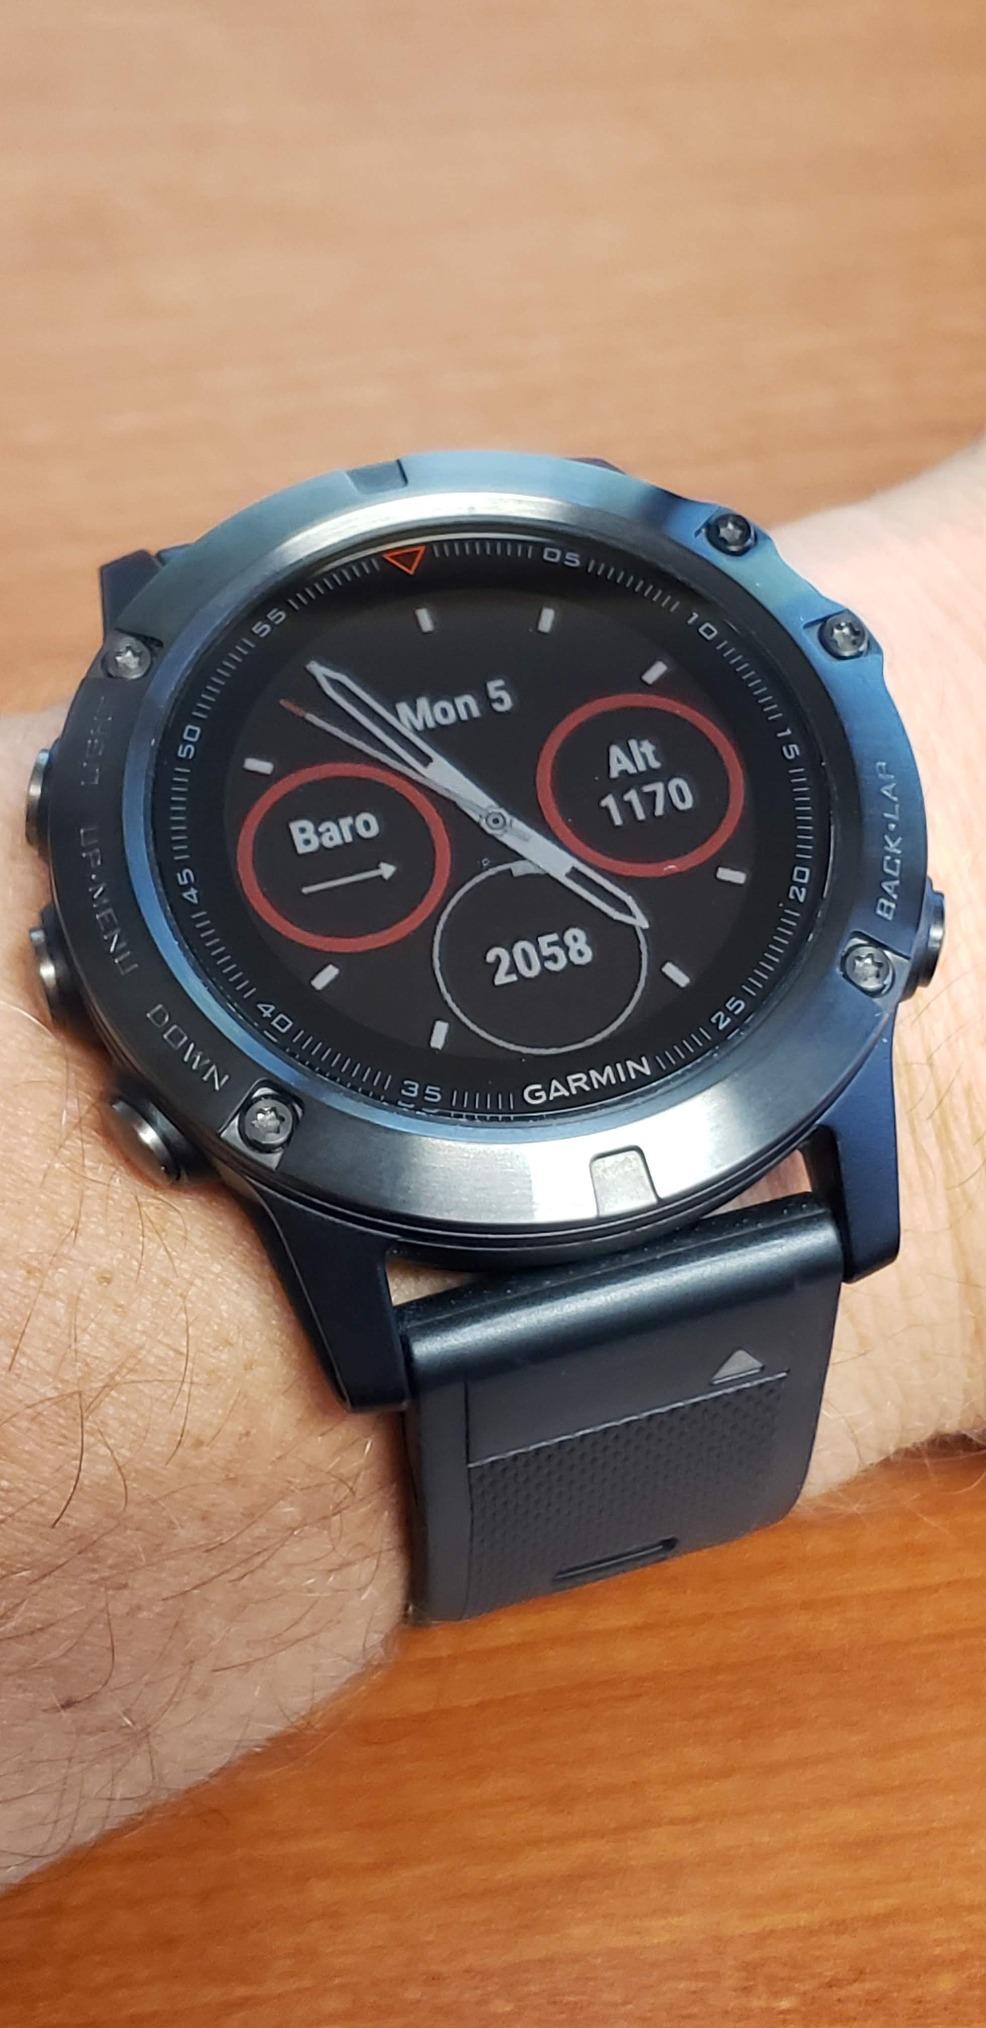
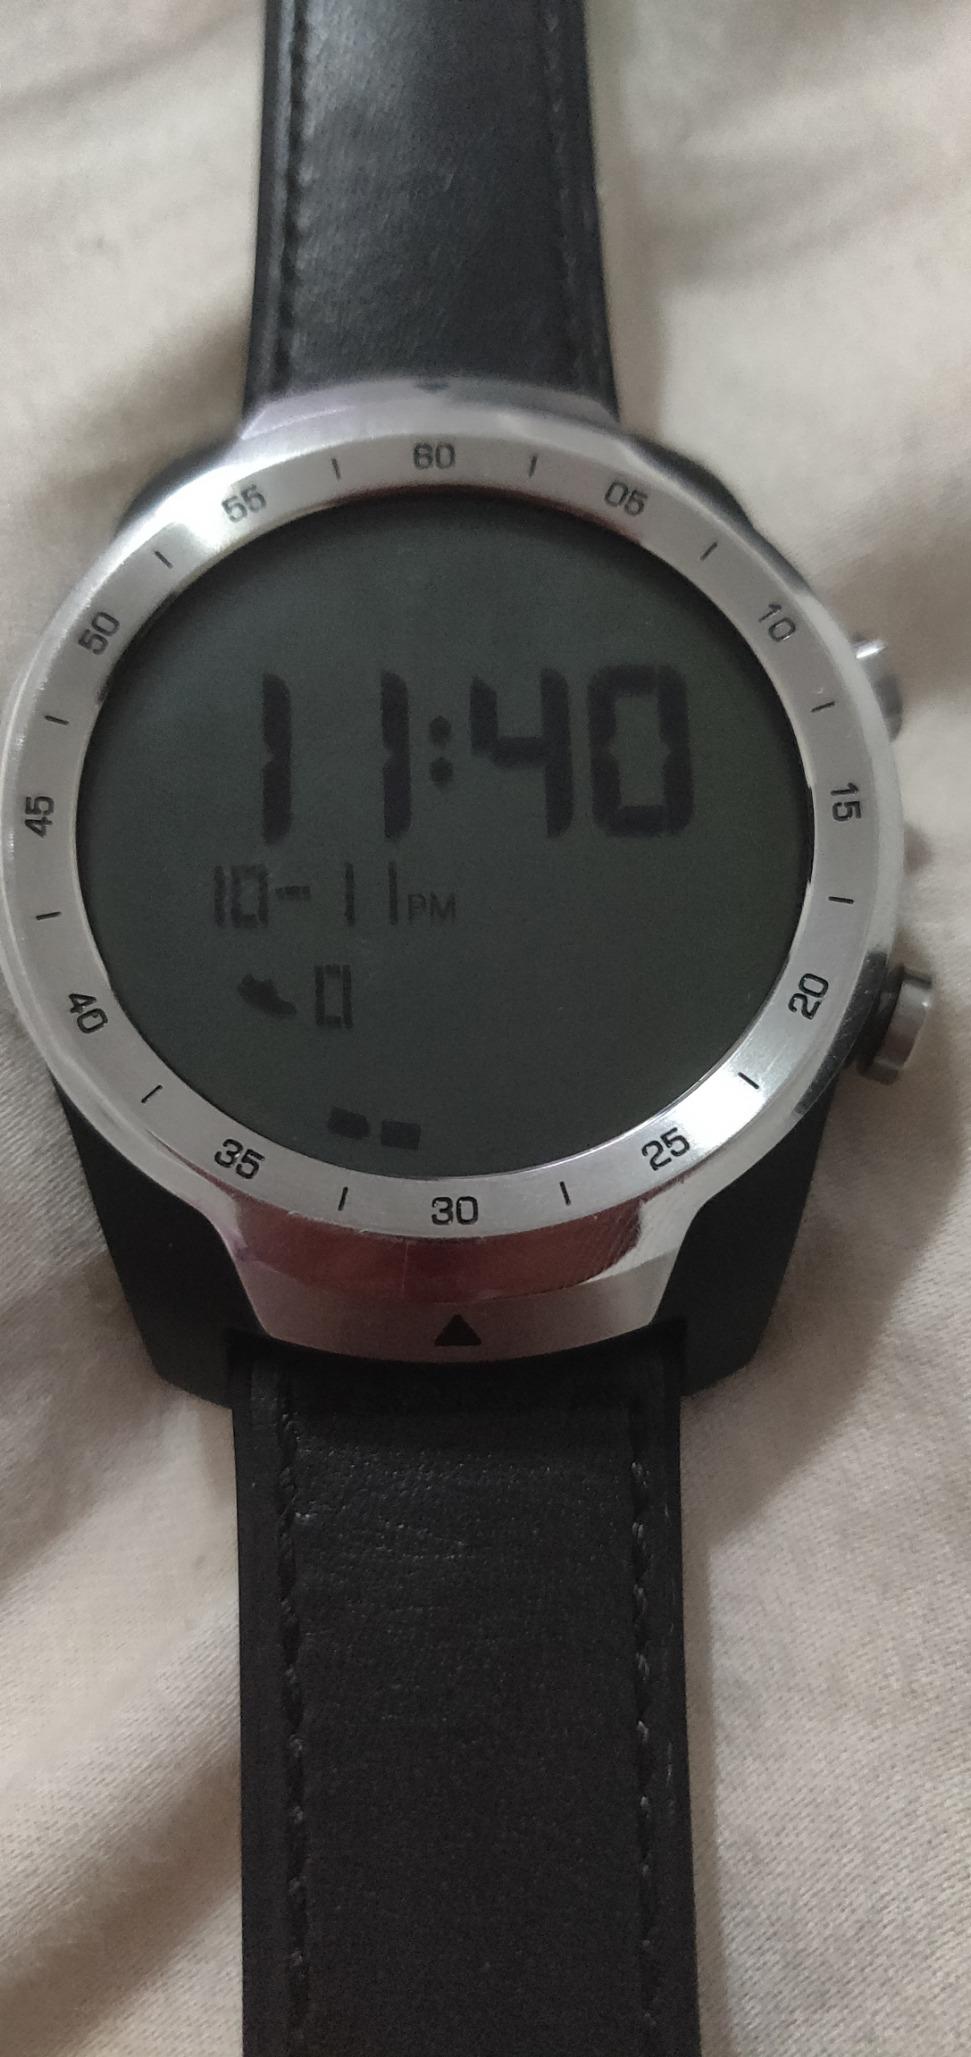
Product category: smartwatch
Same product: no